Hanukkah

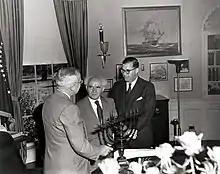
Israeli Prime Minister Ben-Gurion (center) gives President Truman (left) a Hanukkah menorah as ambassador Abba Eban watches in the Oval Office

Rabbinic literature also records a tradition of eating cheese and other dairy products during Hanukkah. This custom, as mentioned above, commemorates the heroism of Judith during the Babylonian captivity of the Jews and reminds us that women also played an important role in the events of Hanukkah. The deuterocanonical book of Judith (Yehudit or Yehudis in Hebrew), which is not part of the Tanakh, records that Holofernes, an Assyrian general, had surrounded the village of Bethulia as part of his campaign to conquer Judea. After intense fighting, the water supply of the Jews was cut off and the situation became desperate. Judith, a pious widow, told the city leaders that she had a plan to save the city. Judith went to the Assyrian camps and pretended to surrender. She met Holofernes, who was smitten by her beauty. She went back to his tent with him, where she plied him with cheese and wine. When he fell into a drunken sleep, Judith beheaded him and escaped from the camp, taking the severed head with her (the beheading of Holofernes by Judith has historically been a popular theme in art). When Holofernes' soldiers found his corpse, they were overcome with fear; the Jews, on the other hand, were emboldened and launched a successful counterattack. The town was saved, and the Assyrians defeated.